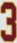
Number: 3